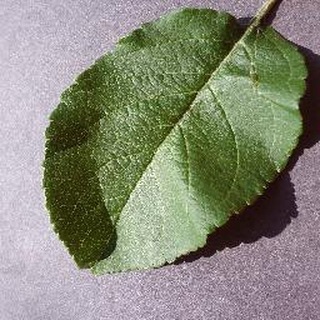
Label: healthy_apple